Katrina Babies

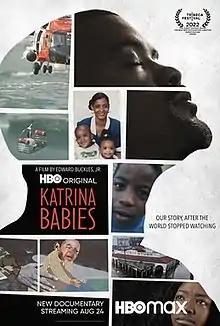
Official release poster

Katrina Babies is a 2022 documentary film, directed by Edward Buckles Jr. It explores the narratives of kids who experienced Hurricane Katrina and the impact of the storm’s aftermath on New Orleans youth. It premiered at the Tribeca Festival on June 14, 2022 and was released on HBO Max on August 24, 2022.